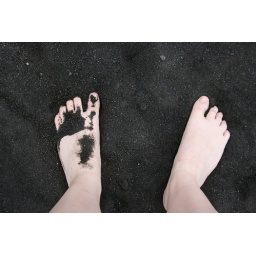
My feet in the black sand